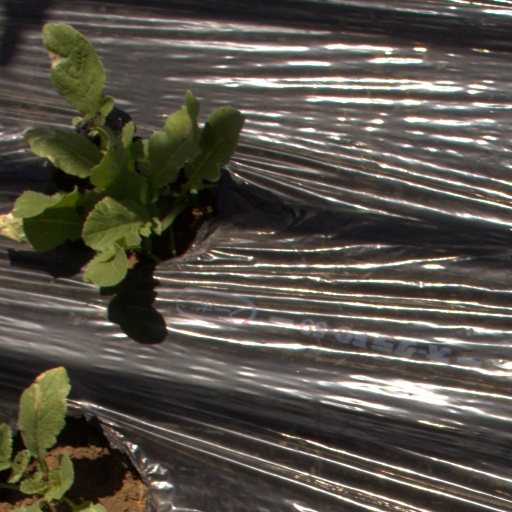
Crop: Jerusalem artichoke